Uthman

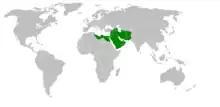
Rashidun Caliphate at its peak under Uthman (654)

During his rule, Uthman's military-style was more autonomical in nature as he delegated much military authority to his trusted kinsmen – e.g., Abd Allah ibn Amir, Mu'awiya I and Abd Allah ibn Sa'd – unlike Umar's more centralized policy. Consequently, this more independent policy allowed more expansion until Sindh, in modern Pakistan, which had not been touched during the tenure of Umar. The conquest of Armenia had begun by the 640s.